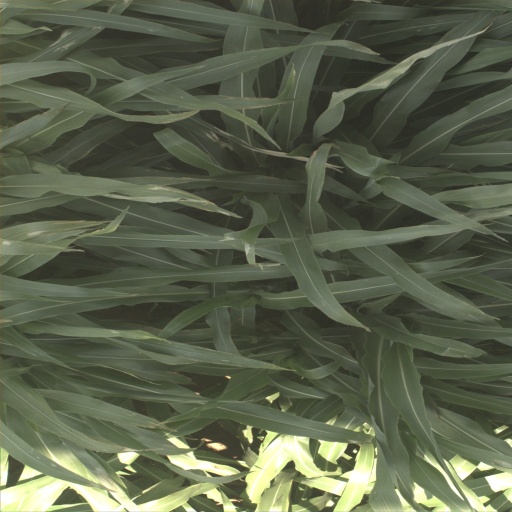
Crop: sorghum